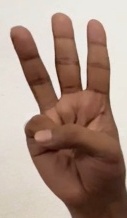
ASL sign: 6